Amazon rubber cycle

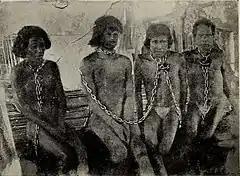
A photo of enslaved Amazon Natives from the 1912 book "The Putumayo, the Devil's Paradise"

The rubber boom and the associated need for a large workforce had a significant negative effect on the indigenous population across Brazil, Bolivia, Venezuela, Peru, Ecuador and Colombia. As rubber plantations grew, labor shortages increased. The owners of the plantations or rubber barons were rich, but those who collected the rubber made very little as a large amount of rubber was needed to be profitable. The rubber barons rounded up all the natives and forced them to tap rubber out of the trees. One plantation started with 50,000 natives but, when discovered, only 8,000 were still alive. Slavery and systematic brutality were widespread, and in some areas, 90% of the native population was wiped out. These rubber plantations were part of the Brazilian rubber market, which declined as rubber plantations in Southeast Asia became more effective.